Petroleum industry in Nigeria

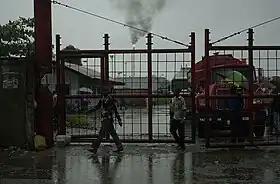
The gates of the oil refinery in Port Harcourt

The history of oil exploration in Nigeria goes back to 1903, when the Nigerian Bitumen Corporation conducted exploratory work in the country. At the onset of World War I, the firm's operations were stopped. Due to lack of technological and financial resources of small oil companies, large and strong other oil companies took over the exploration of commercial oil in the country. Thereafter, licenses were given to D'Arcy Exploration Company and Whitehall Petroleum, but neither company found oil of commercial value and they returned their licenses in 1923. A new license covering was given to Shell D'arcy Petroleum Development Company of Nigeria, a consortium of Shell and BP (then known as Anglo-Iranian). The company began exploratory work in 1937.